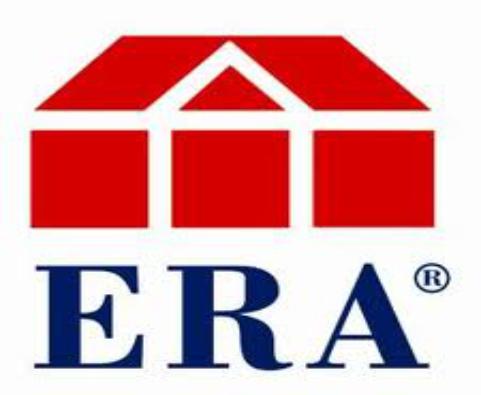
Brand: Era
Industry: Clothes